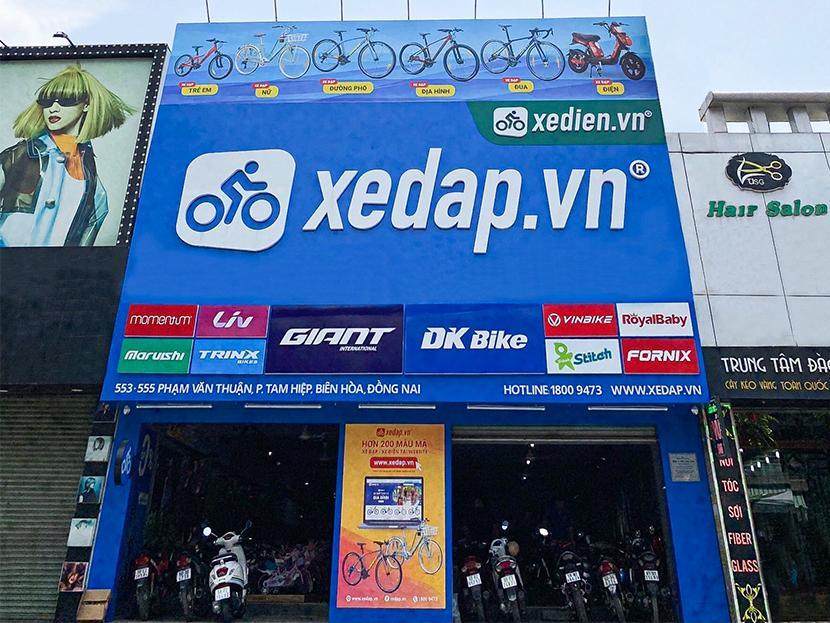
có nhiều chiếc xe xuất hiện ở bên trong cửa hàng